Public–private partnership

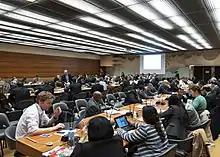
Participants of "People-First Public-Private Partnerships" during the World Investment Forum 2018

In response to these negative findings about the costs and quality of P3 projects, proponents developed formal procedures for the assessment of PPPs which focused heavily on value for money. Heather Whiteside defines P3 "Value for money" as: